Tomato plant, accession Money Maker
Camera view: tilt-top (135 deg); turntable rotation: 0 degrees
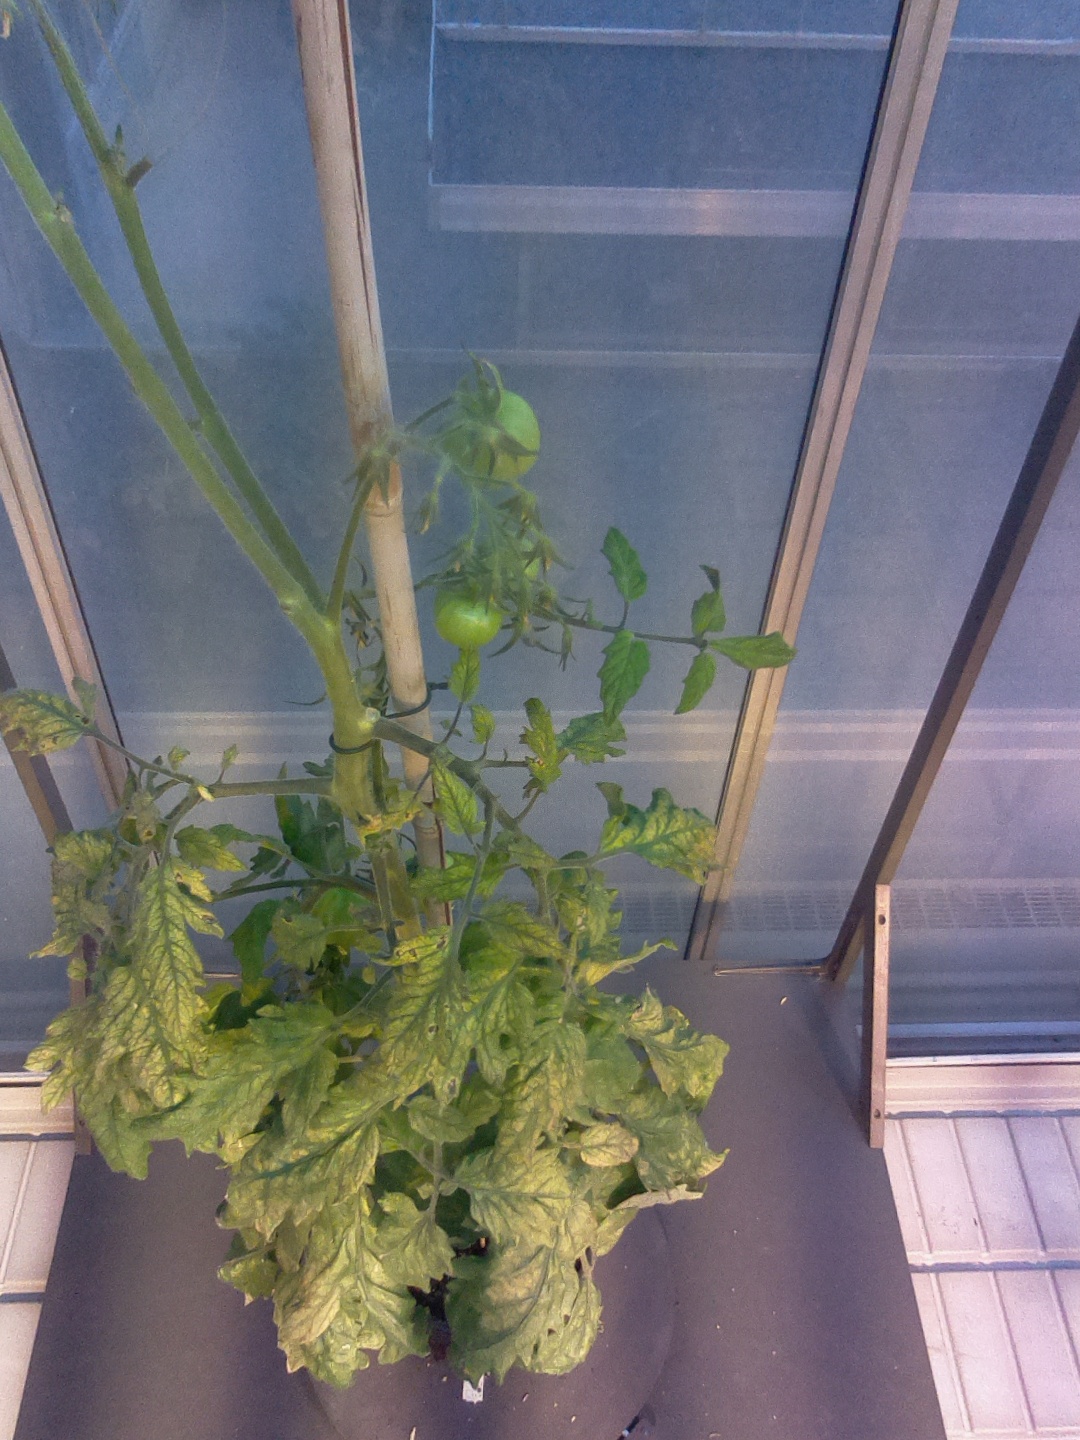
BBCH growth stage 79: 90% -100% of final fruit size